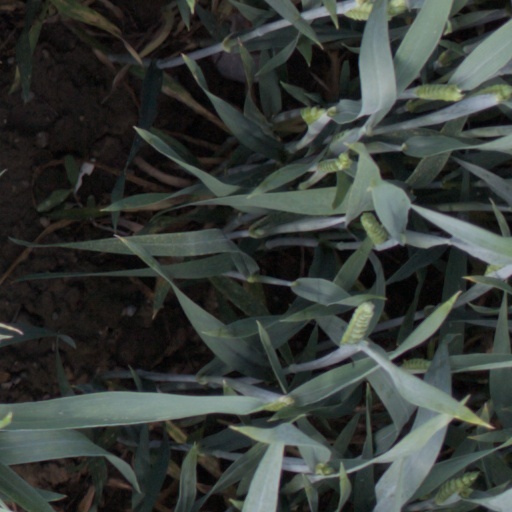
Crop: wheat